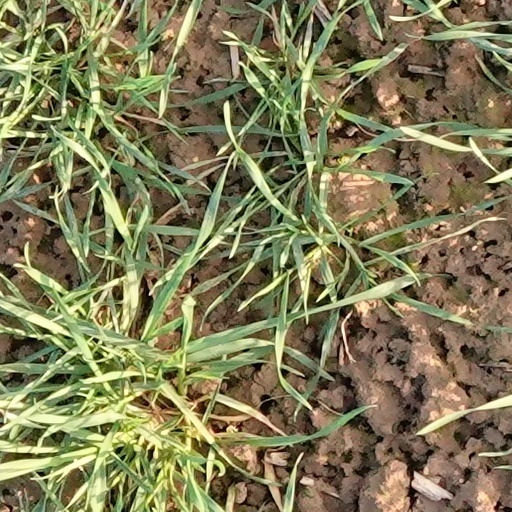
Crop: wheat